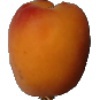
Label: Apricot 1